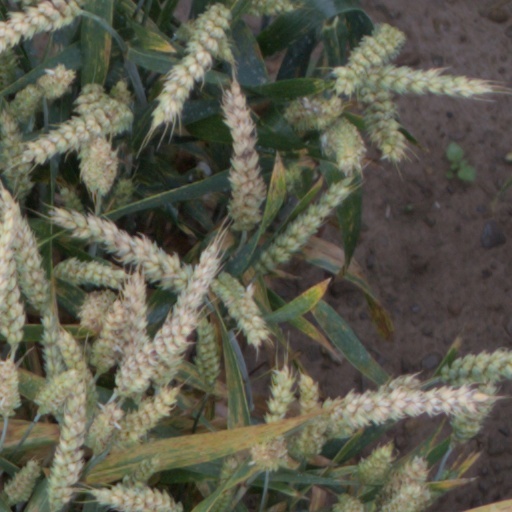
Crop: wheat